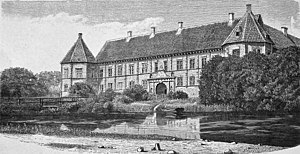
Voergaard Slot
Voergård Slot
Voergaard Slot
Voergaard ligger i Voer Sogn, Dronninglund Herred, Brønderslev Kommune i det sydøstlige Vendsyssel, nærmere betegnet i den tidligere Dronninglund kommune. Slottets ældste del kan dateres til 1481 og det yngste til 1590.